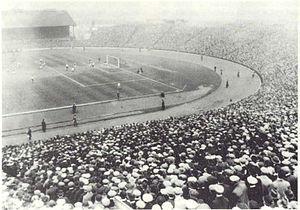
Le championnat d'Angleterre de football est la plus importante compétition de football en Angleterre. Lancée en 1888 par la The Football Association sous le nom de Football League, la compétition laisse place en 1992 à la Premier League, transformée en Barclays Premier League de 2004 à 2016 avant de reprendre son appellation précédente.